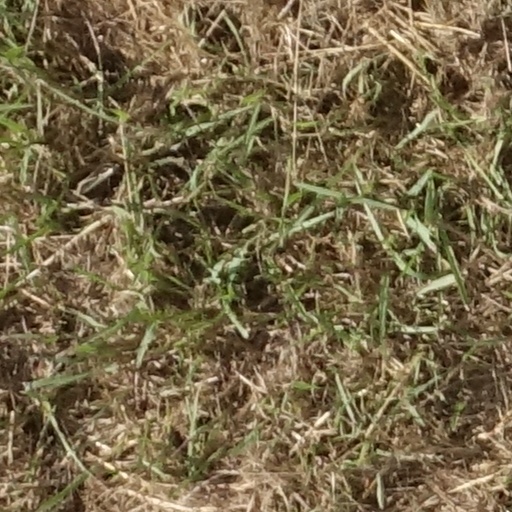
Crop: sorghum